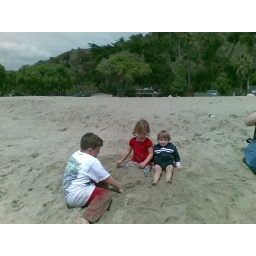
jason, kelly and emerson plaing bury someone in the sand near point magu, california on the pacific ocean beach